German submarine U-571

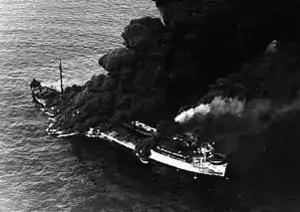
The tanker "Pennsylvania Sun", torpedoed by "U-571" on 15 July 1942 (was saved and returned to service in 1943)

The whole crew of "J. A. Moffett, Jr." (35 merchant marine and 5 Naval Armed Guard) abandoned ship into two lifeboats and three rafts, except for the master who was killed. The United States Coast Guard vessels "Mary Jean" and "Southbound" picked up the 39 survivors and brought them to Florida. When "Pennsylvania Sun" was torpedoed, two of the merchant crew died in the resulting explosion, but the rest of the 40 merchant marine crew and the 17 members of the Naval Armed Guard aboard survived after being rescued by . "Pennsylvania Sun" was later salvaged and returned to service, while the other three ships attacked in July were sunk.